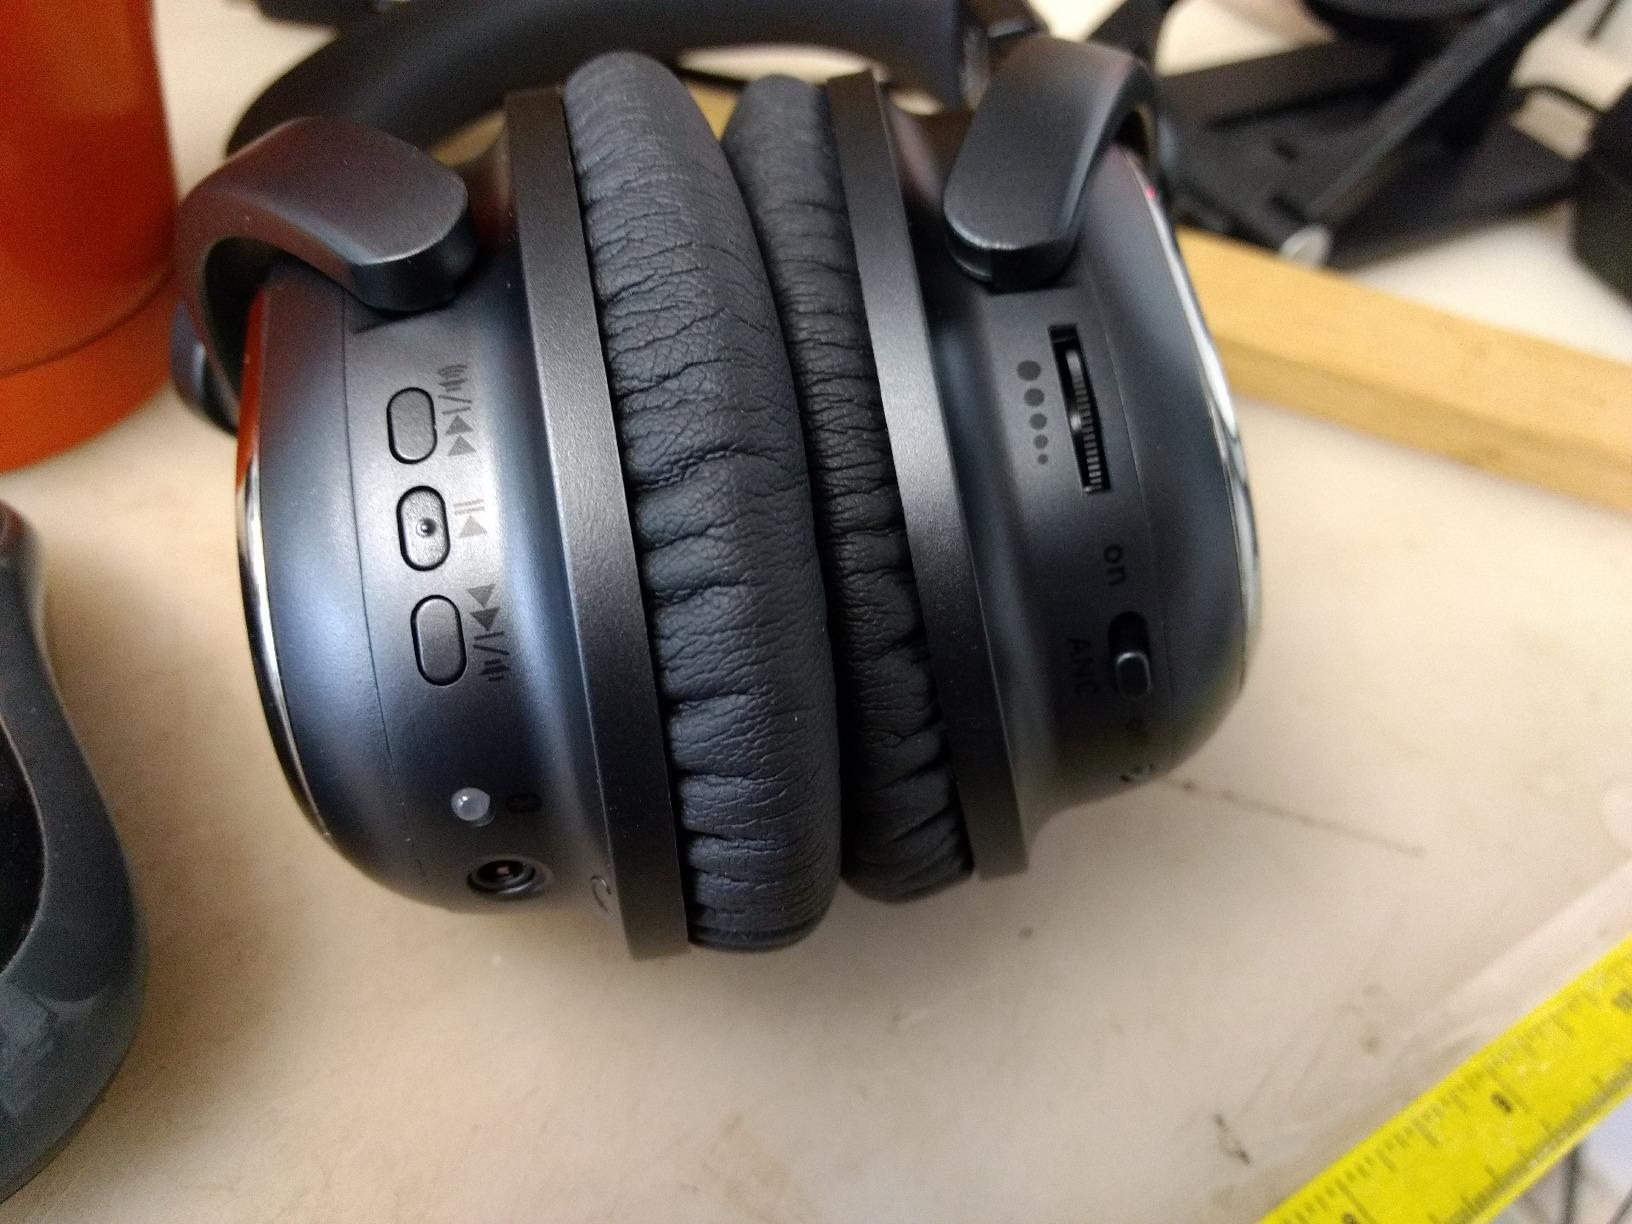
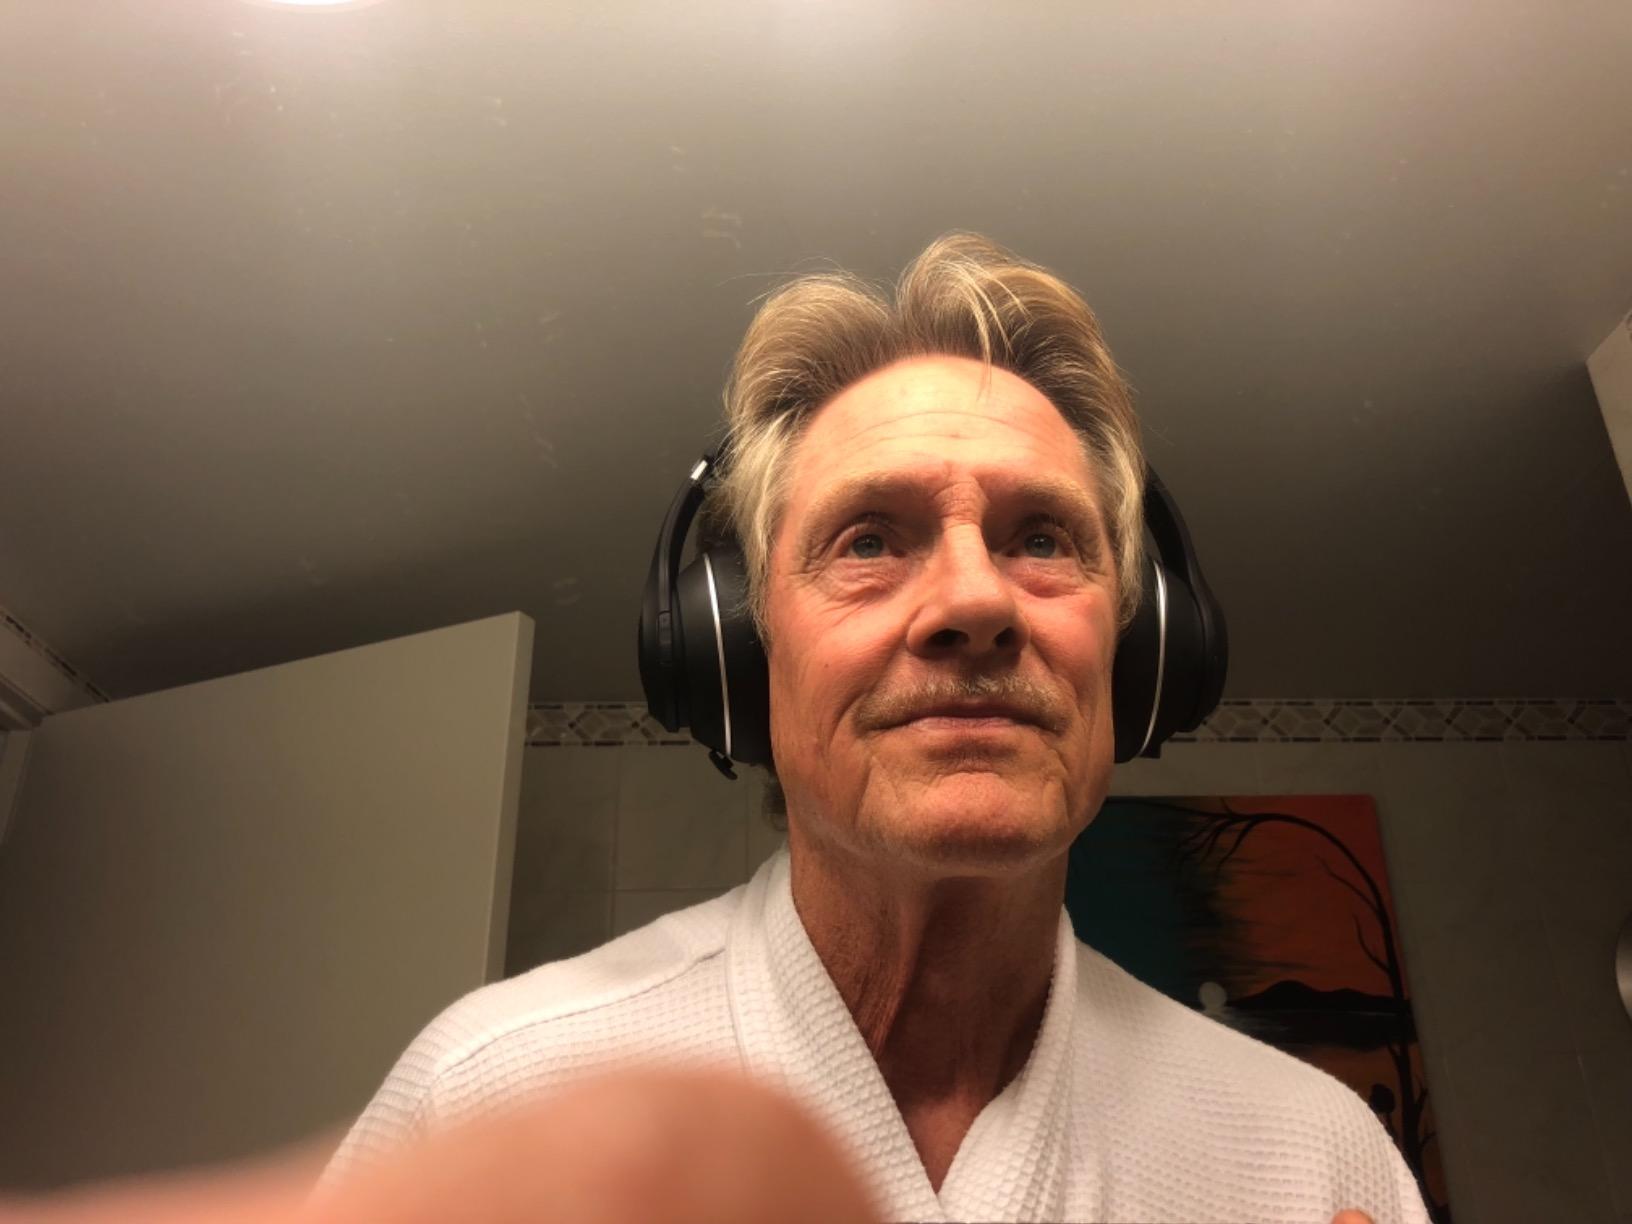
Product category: headphones
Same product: no